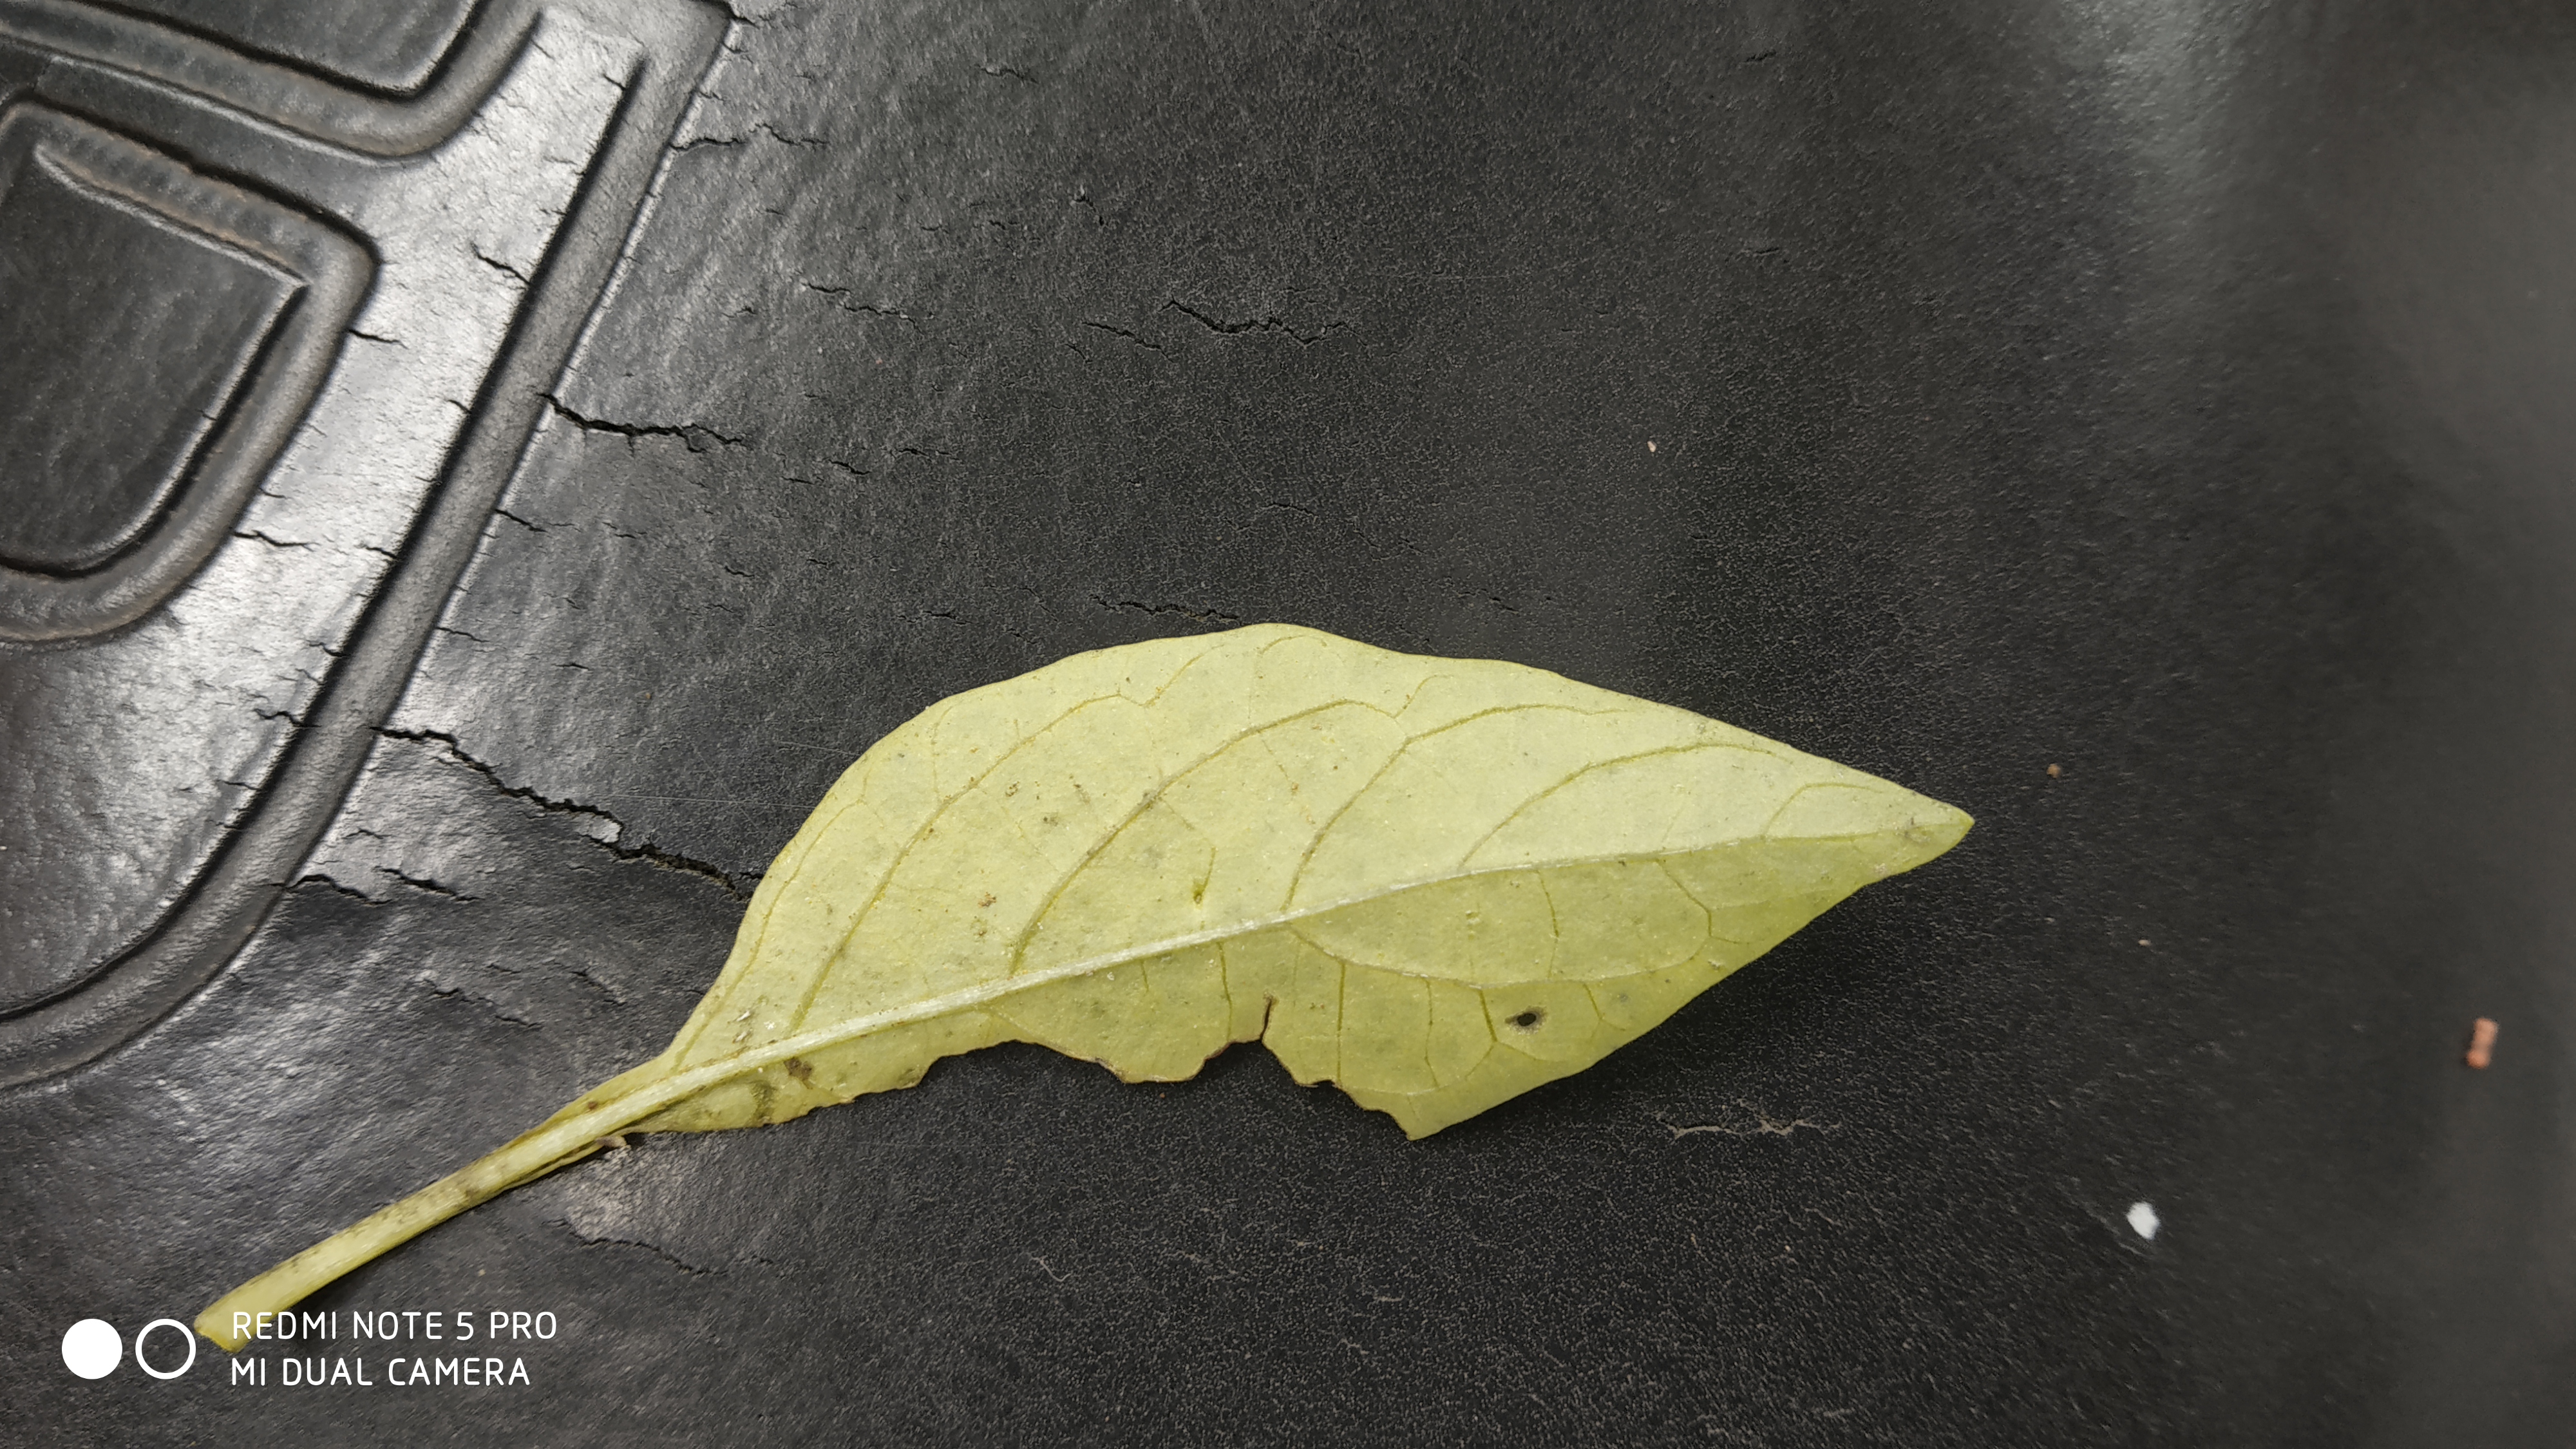
Plant: Ganike